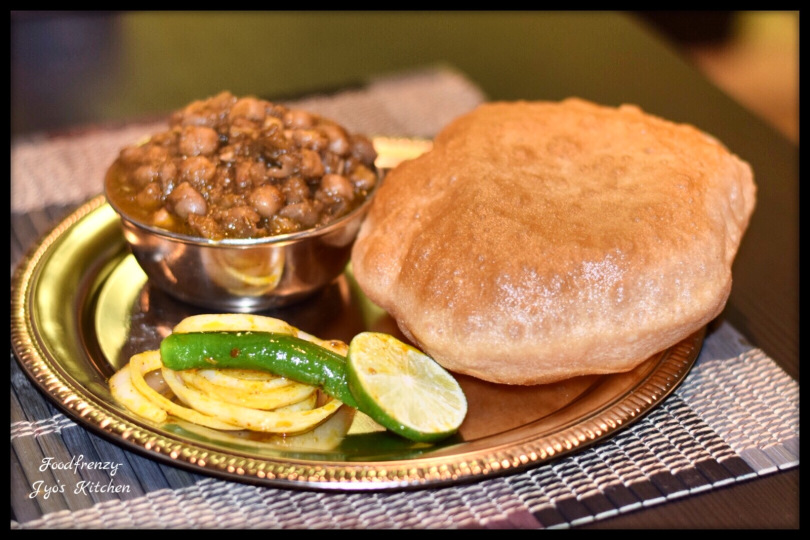
Dish: chole_bhature